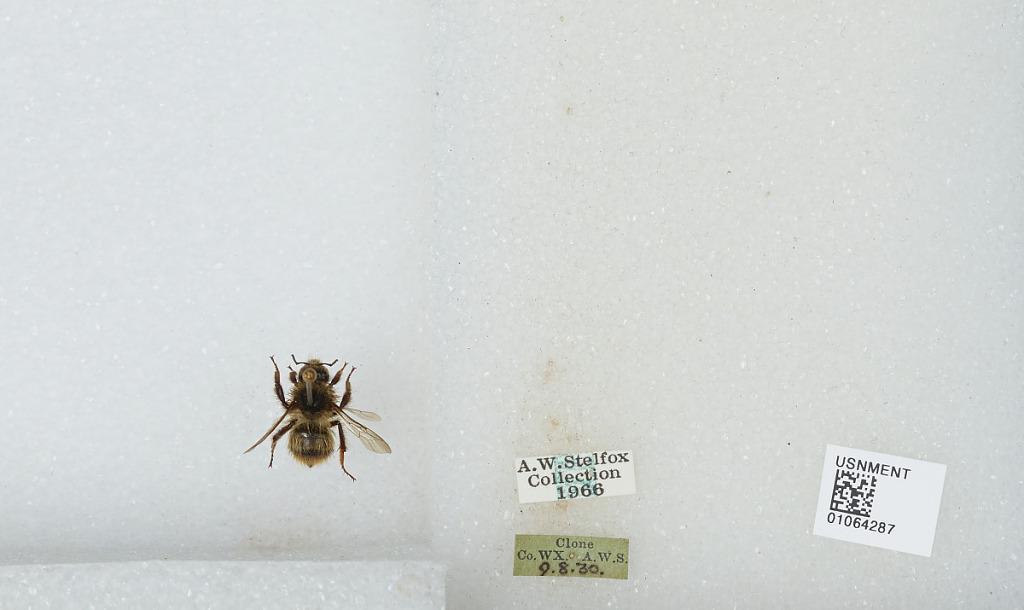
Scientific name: Bombus sp.
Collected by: A. Stelfox
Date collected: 1930-8-9
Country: Ireland
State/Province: Wexford
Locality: Clone
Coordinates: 52.6275, -6.6906